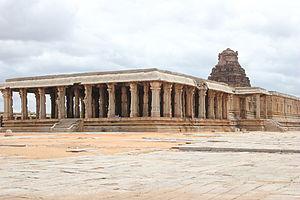
L'ensemble monumental de Hampi est un site du patrimoine mondial classé au patrimoine mondial de l'UNESCO situé à Hampi dans le centre-est de l'état de Karnataka, en Inde. Il est le centre de la capitale éponyme de l'empire hindou Vijayanagara pendant le XIVᵉ siècle. Les chroniques laissées par les voyageurs perses et européens, et en particulier par les Portugais, parlent d'une grande ville prospère et prospère située près de la Tungabhadrâ. En 1500, Hampi-Vijayanagara était la deuxième plus grande ville de l’époque médiévale après Pékin, et probablement la plus riche de l’Inde à cette époque, attirant des commerçants persans et portugais. L'empire de Vijayanagara est vaincu par une coalition de sultanats musulmans; sa capitale est conquise, pillée et détruite par les armées du sultanat en 1565, après quoi Hampi est restée en ruine.